The Happiest Days of Your Life (play)

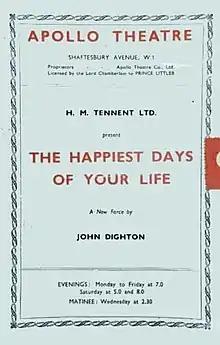
Programme for original West End run

The Happiest Days of Your Life is a farce by the English playwright John Dighton. It depicts the complications that ensue when because of a bureaucratic error a girls' school is made to share premises with a boys' school. The title of the play echoes the old saying that schooldays are "the happiest days of our lives".